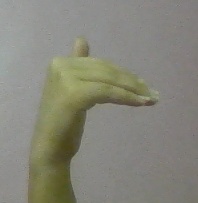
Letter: khaa